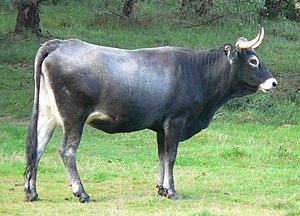
L'Espagne est un pays d'élevage où la race bovine tient une place très importante. Le contexte géographique a façonné de nombreuses races bouchères. En revanche, les races autochtones sont de mauvaises à moyennes laitières, aussi des races purement laitières ont été importées pour assurer l'alimentation de l'industrie agroalimentaire.
La tudanca est une race bovine de la région espagnole de Cantabrie.